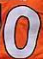
Number: 0